Hyperdimension Neptunia mk2

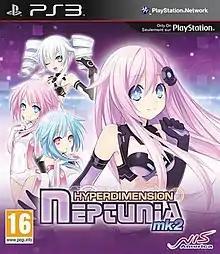
European Box Art

is a 2011 role-playing video game developed by Idea Factory and Compile Heart, the second installment in the "Hyperdimension Neptunia" franchise. This sequel contains both new and returning characters, and the gameplay has been updated so as to remove the random encounter feature. New maps and a brand new world are featured as well, and the cutscenes have been upgraded from the old 2D visual novel style cutscenes.